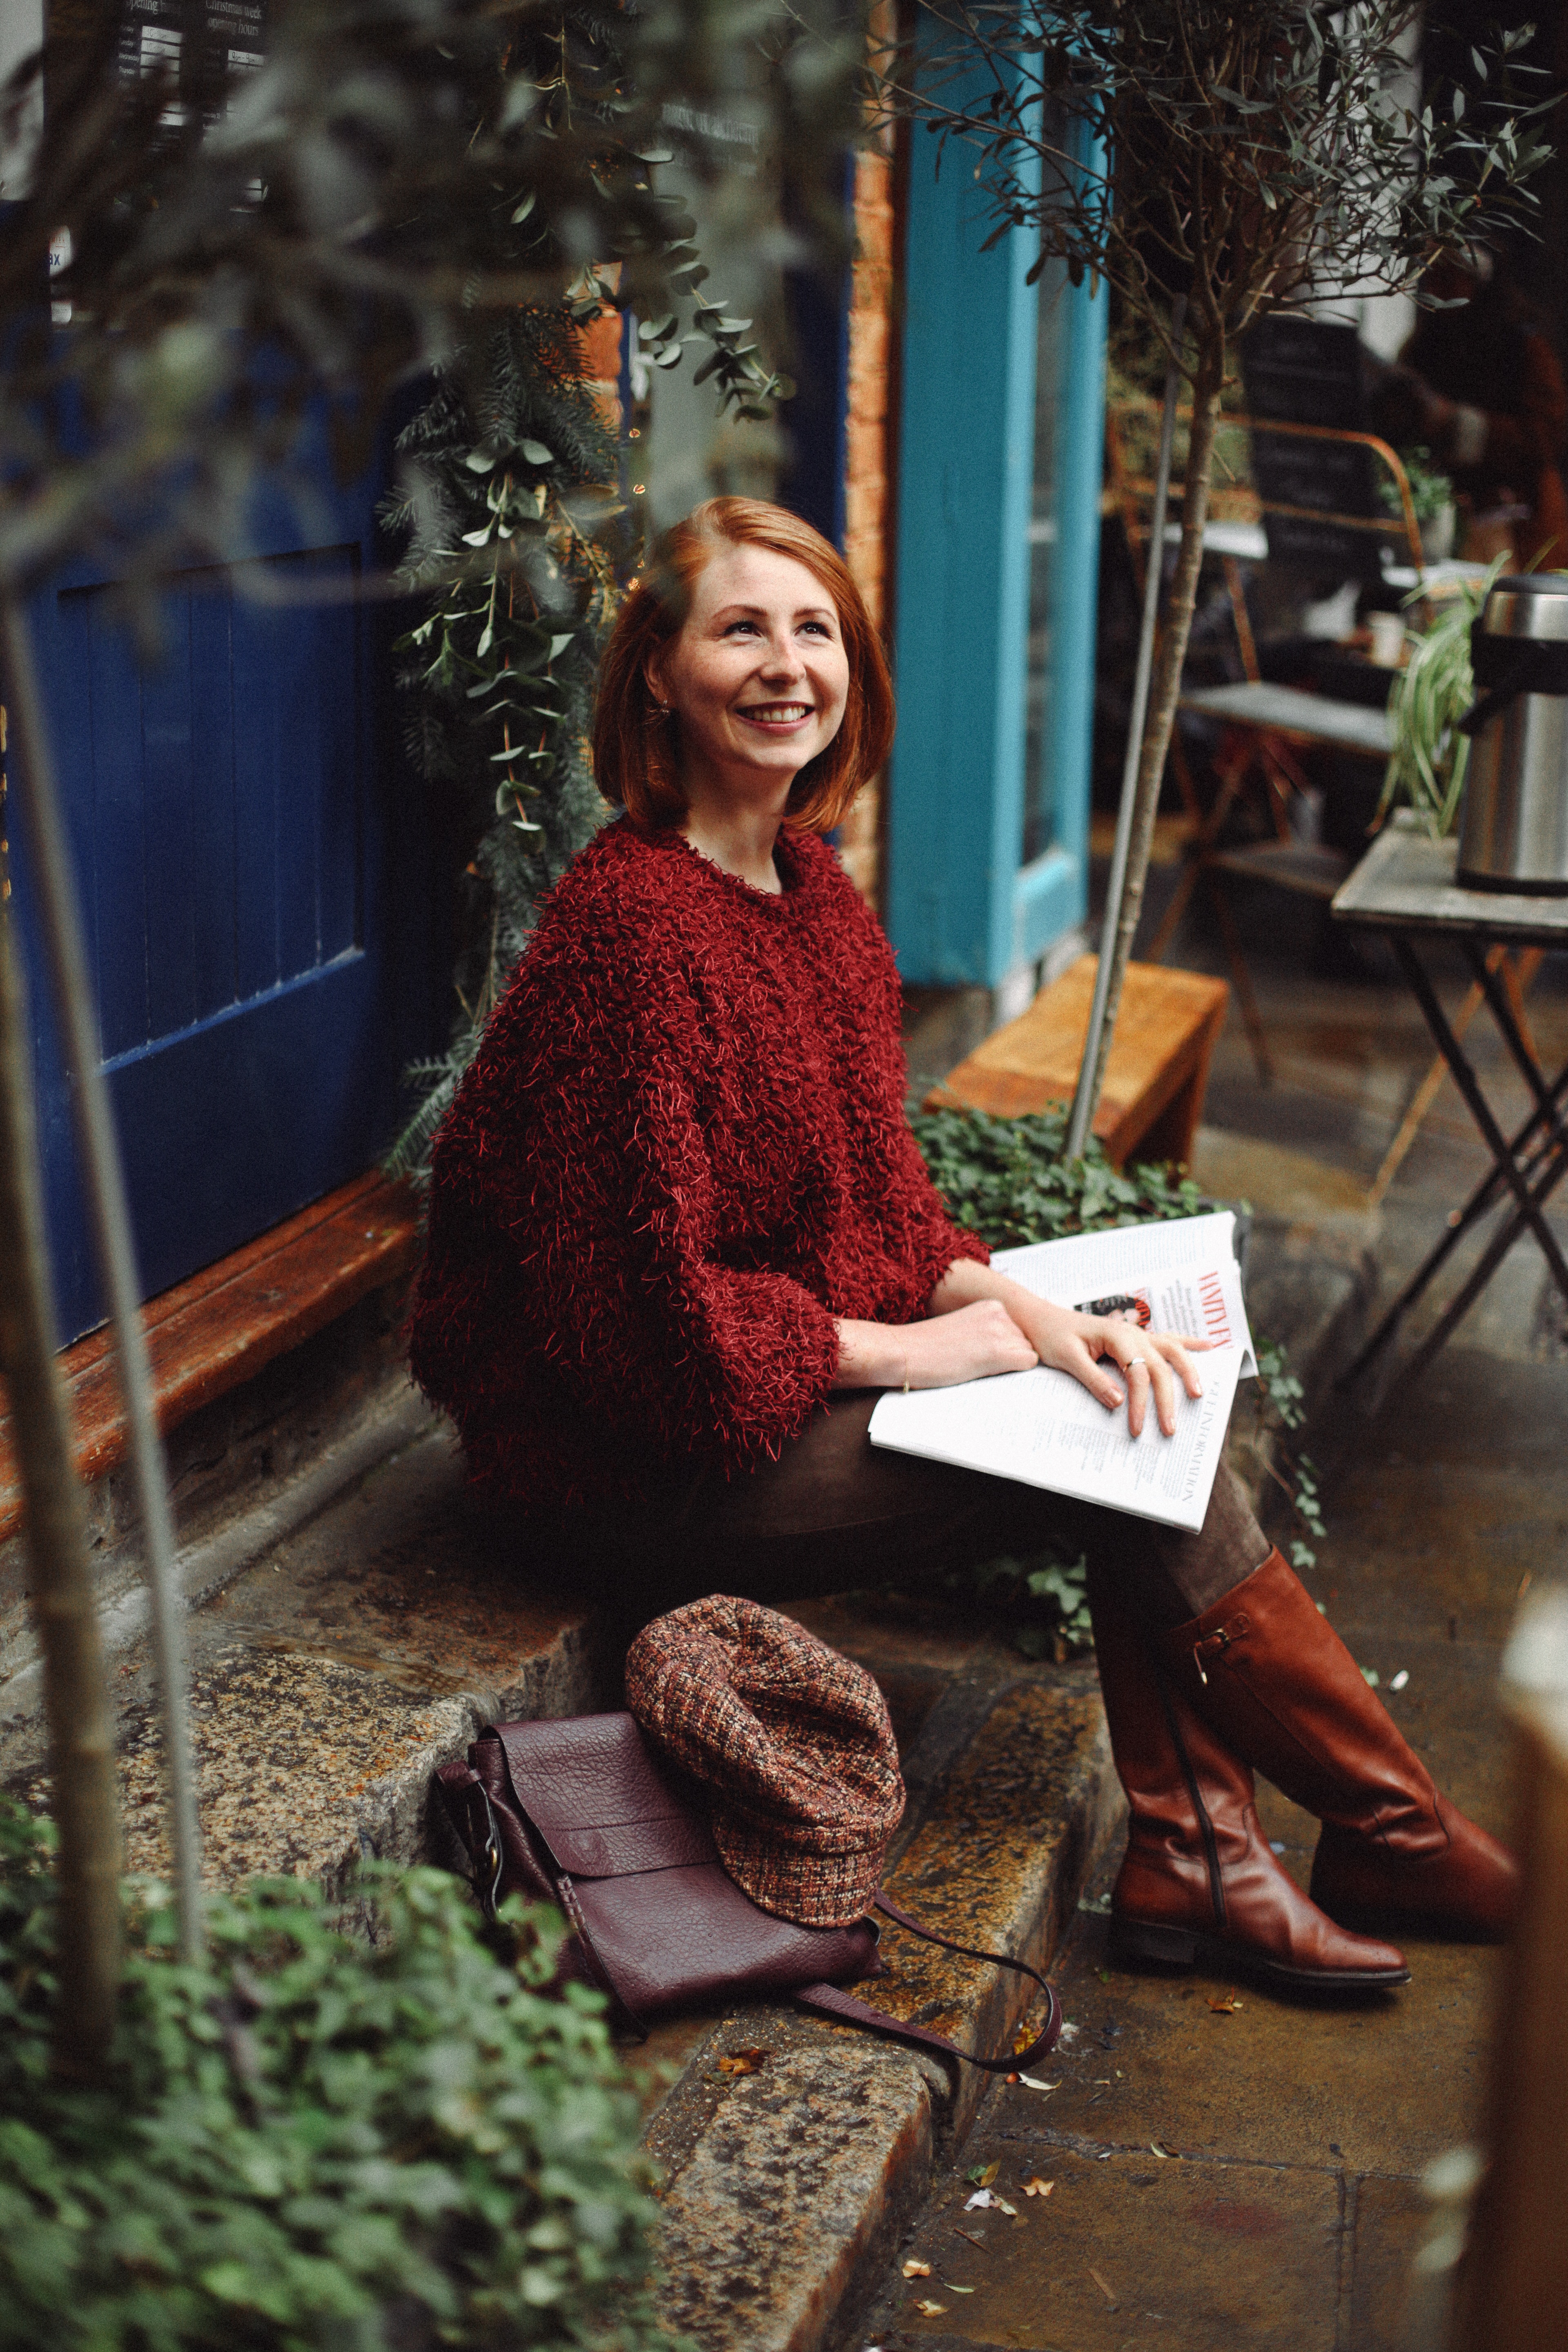
girl, sitting, fashion, tree, christmas, winter, plant